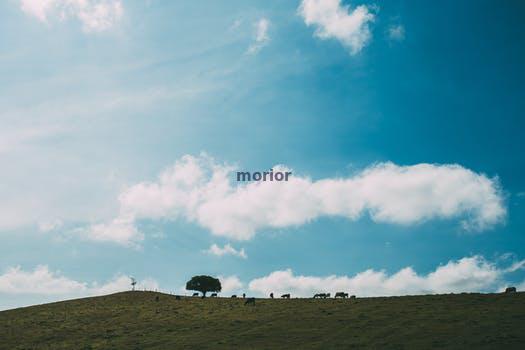
Label: Watermark